George H. Pendleton

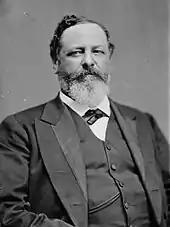
Pendleton in his later years.

Instead, President Grover Cleveland appointed him Envoy Extraordinary and Minister Plenipotentiary to Germany the year that he left office, which he served until April 1889. Five months later, during his return trip to the United States, he died in Brussels, Belgium.